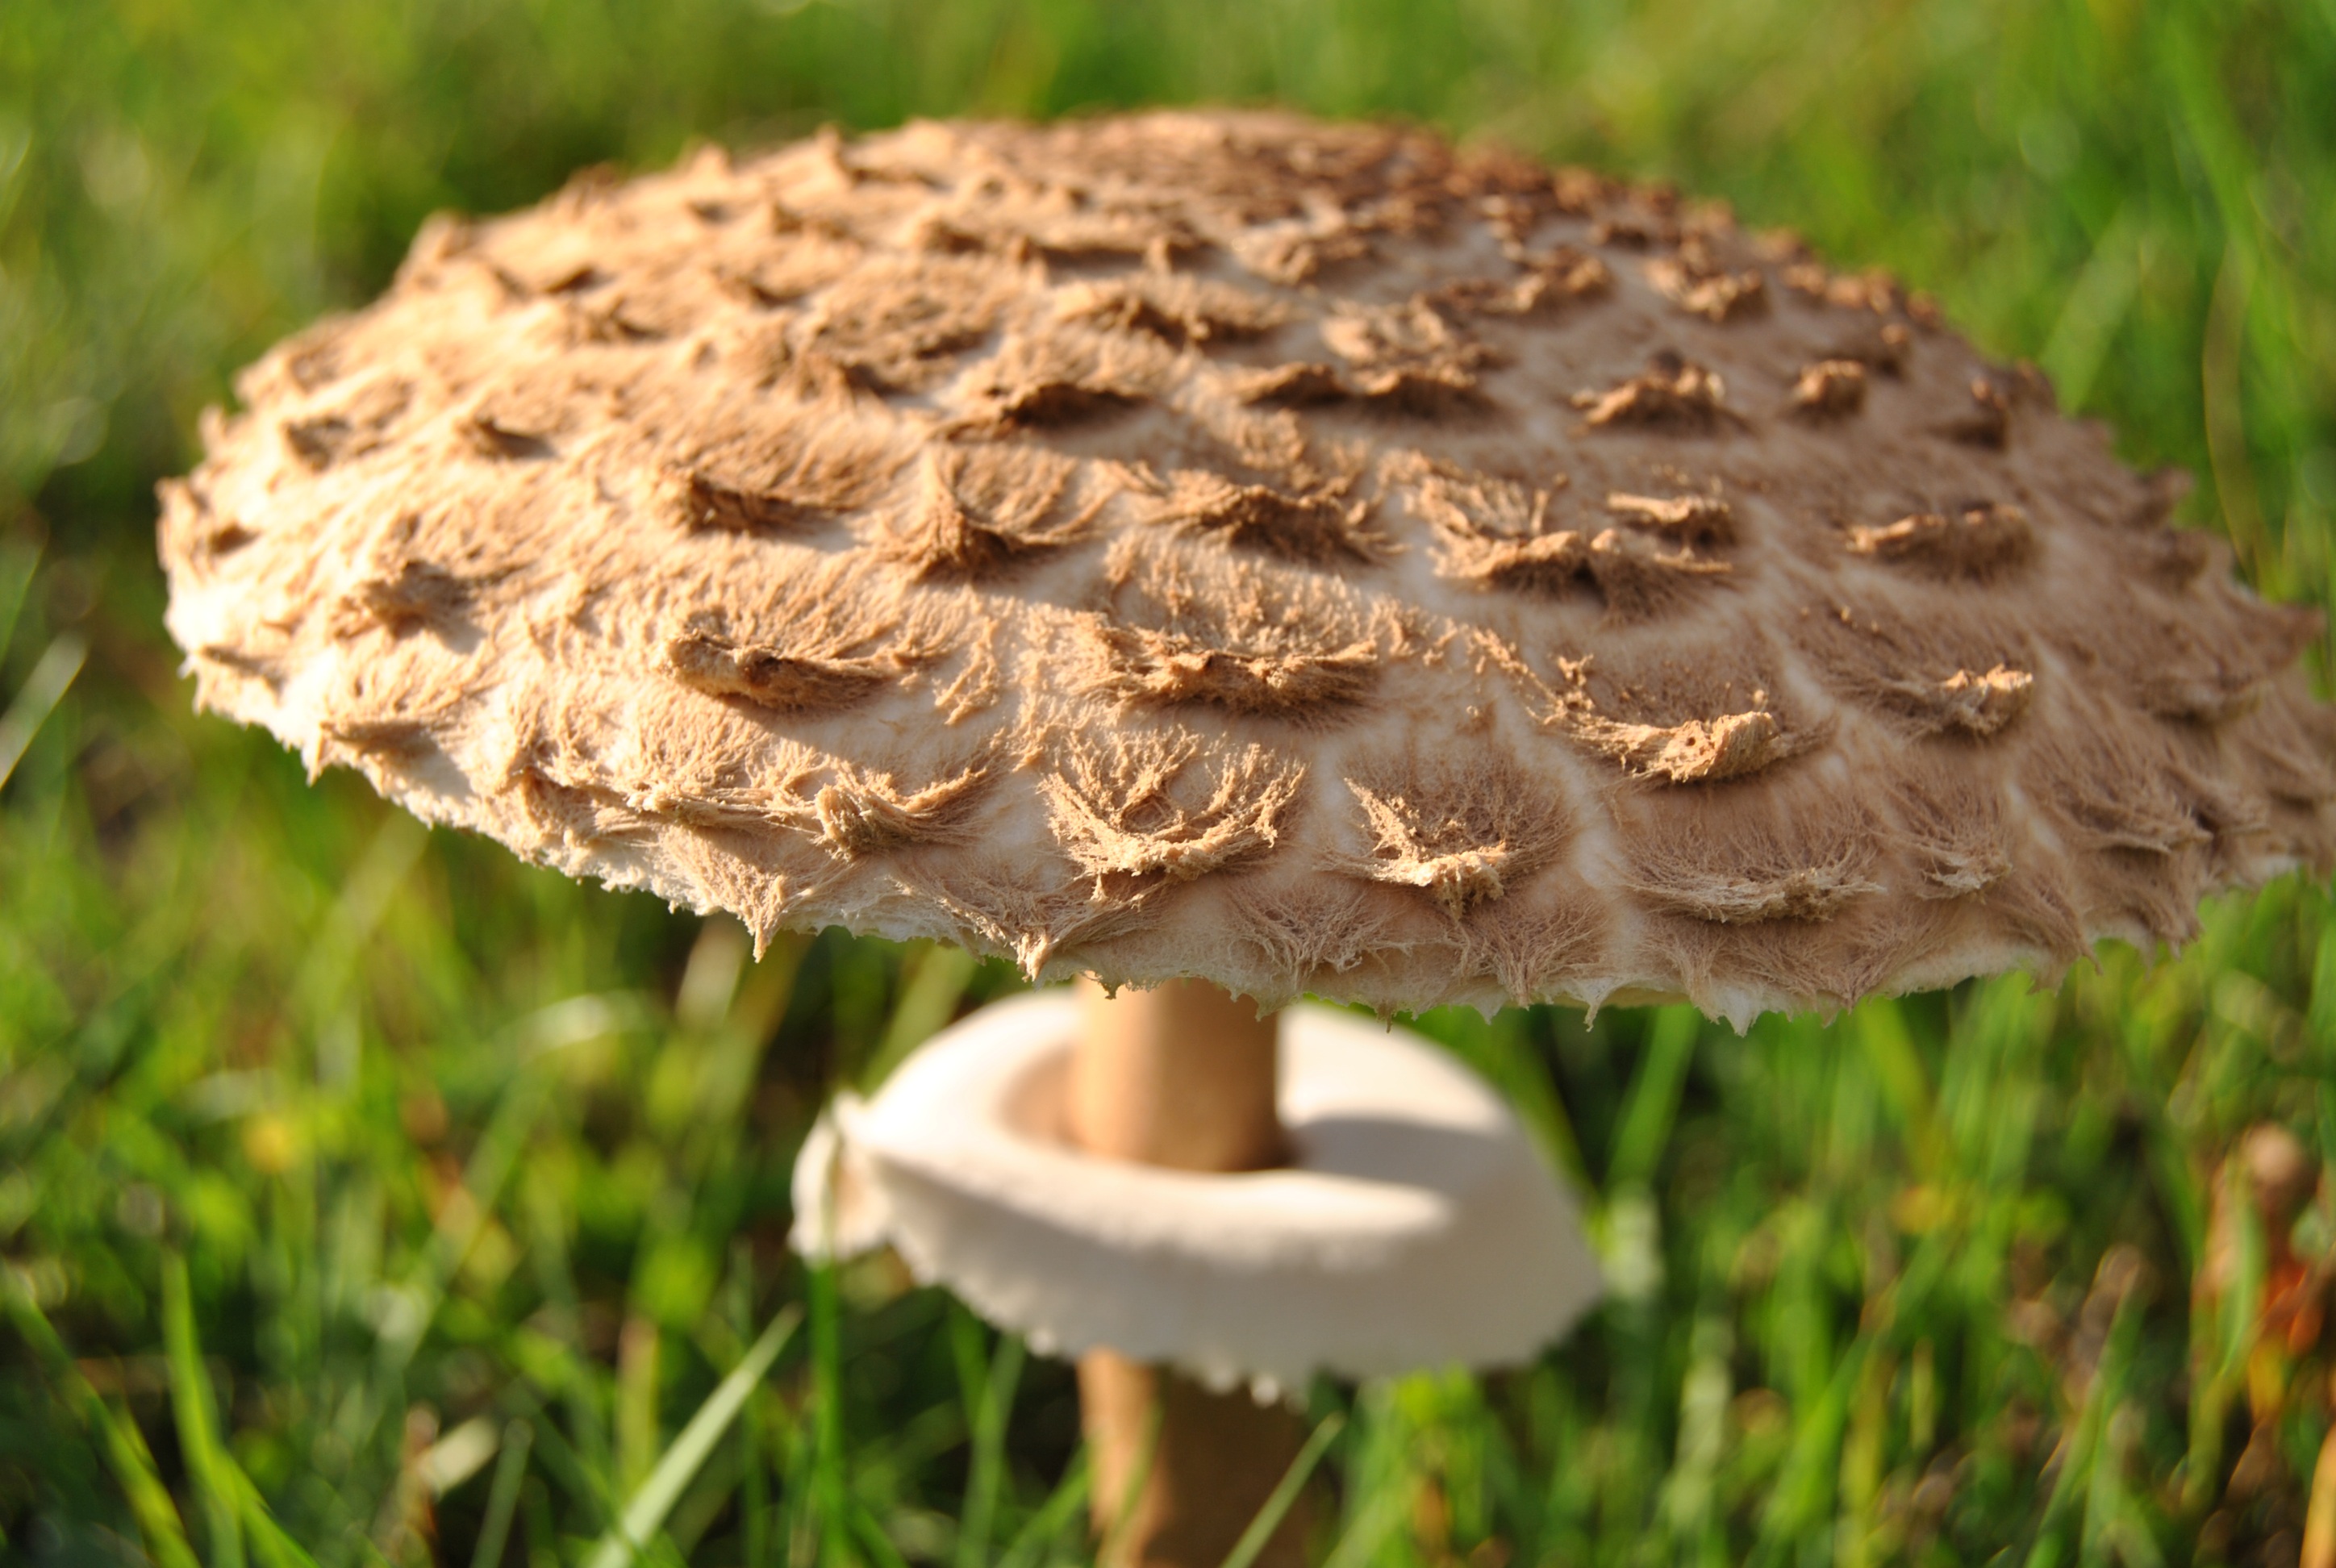
tree, forest, meadow, autumn, soil, mushroom, forest floor, fungus, october, agaric, bolete, mushroom hat, agaricus, black forest, matsutake, mushroom head, oyster mushroom, edible mushroom, shiitake, grass family, fashion accessory, medicinal mushroom, agaricomycetes, agaricaceae, champignon mushroom, penny bun